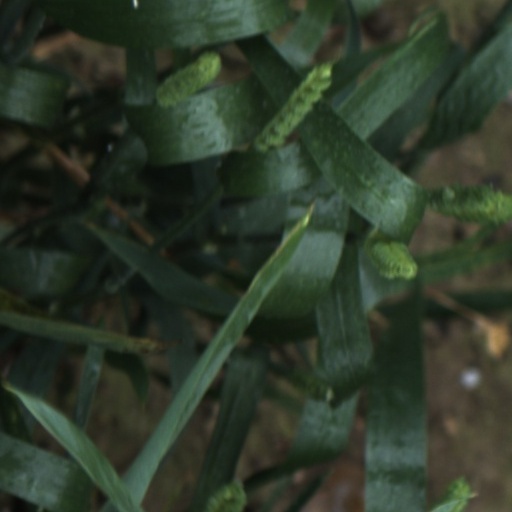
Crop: wheat